Shenandoah Valley Academy

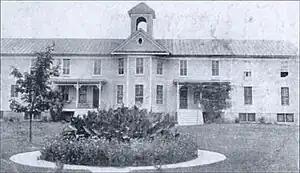
The original building at Shenandoah Valley Academy pictured in 1924. The building had numerous additions since the school was founded in 1908. It has long since been replaced by the modern Administrative Building.

In 1905 the dying Charles D. Zirkle of New Market bequeathed his share of his father’s property, a 42-acre piece of land on the outskirts of town, to the Virginia Conference of Seventh day Adventists. He wanted to have a school built for Adventist youth education. Two years later, construction began on what was originally known as New Market Academy. Since the name duplicated that of a former private school, it was changed to Shenandoah Valley Academy, still in use.